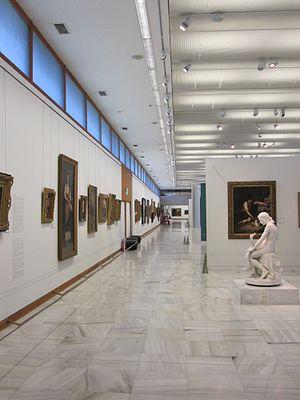
La Pinacothèque nationale d’Athènes, officiellement Pinacothèque nationale - musée Alexandre-Soútzos, située dans le quartier Pangrati de la capitale grecque, abrite les chefs-d'œuvre d'art grec moderne et une collection importante de peintures et dessins de divers pays d'Europe occidentale. Elle a été fondée en 1900. Considérée unanimement comme l'un des plus hauts lieux de culture à Athènes, elle est riche aujourd'hui de plus de 15 000 œuvres, grâce à une politique d'acquisition dynamique et à de nombreuses donations.